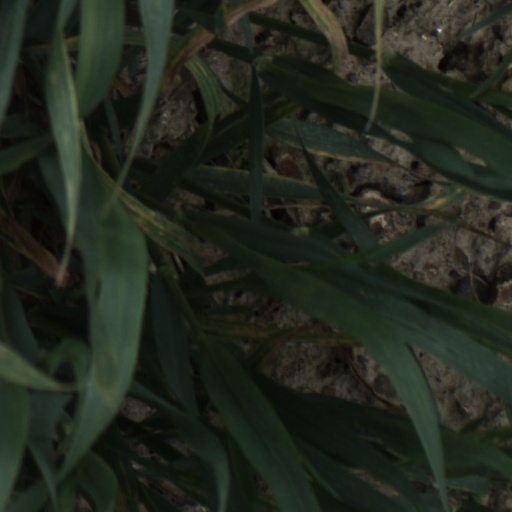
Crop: wheat